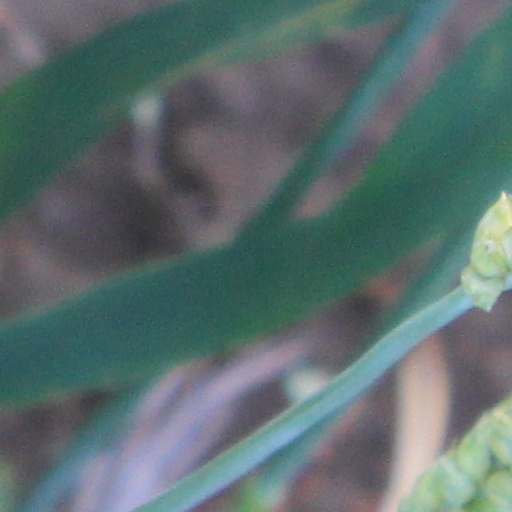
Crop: wheat